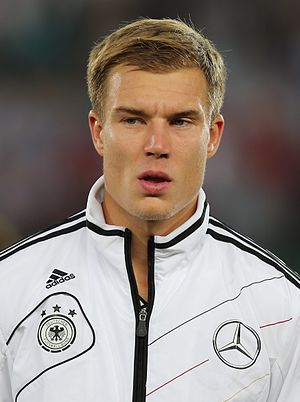
Holger Badstuber
Holger Badstuber er en tysk fodboldspiller, der spiller som forsvarsspiller hos Bundesliga-klubben VfB Stuttgart. Han har tidligere spillet en årrække hos Bayern München.